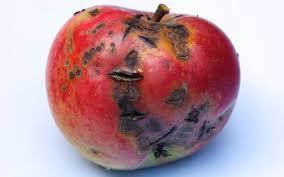
Label: apples